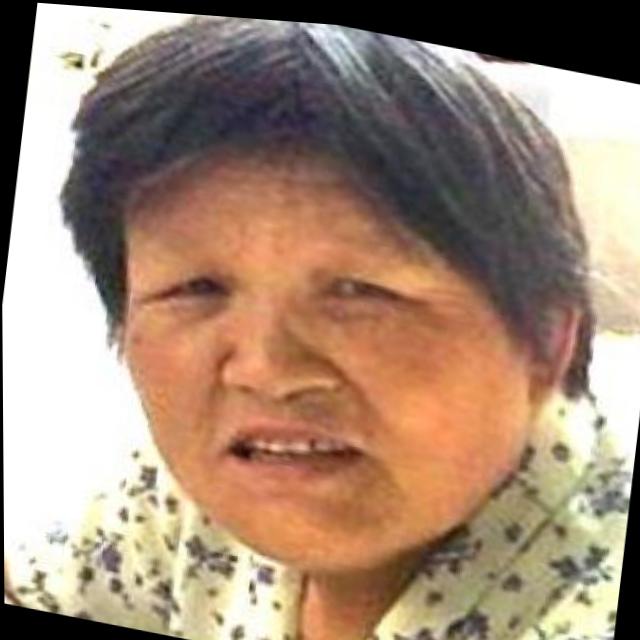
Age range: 65+